Sanctuary of Saint Mary of Africa

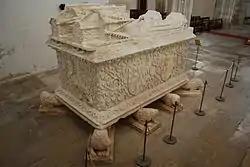
Tomb of Pedro de Menezes, in the Igreja da Graça in Santarém.

The history of the church goes back to a picture sent by Henry the Navigator. He said that he thought the picture holy and he named it as "Santa Maria in Africa".